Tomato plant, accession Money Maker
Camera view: vertical (180 deg); turntable rotation: 330 degrees
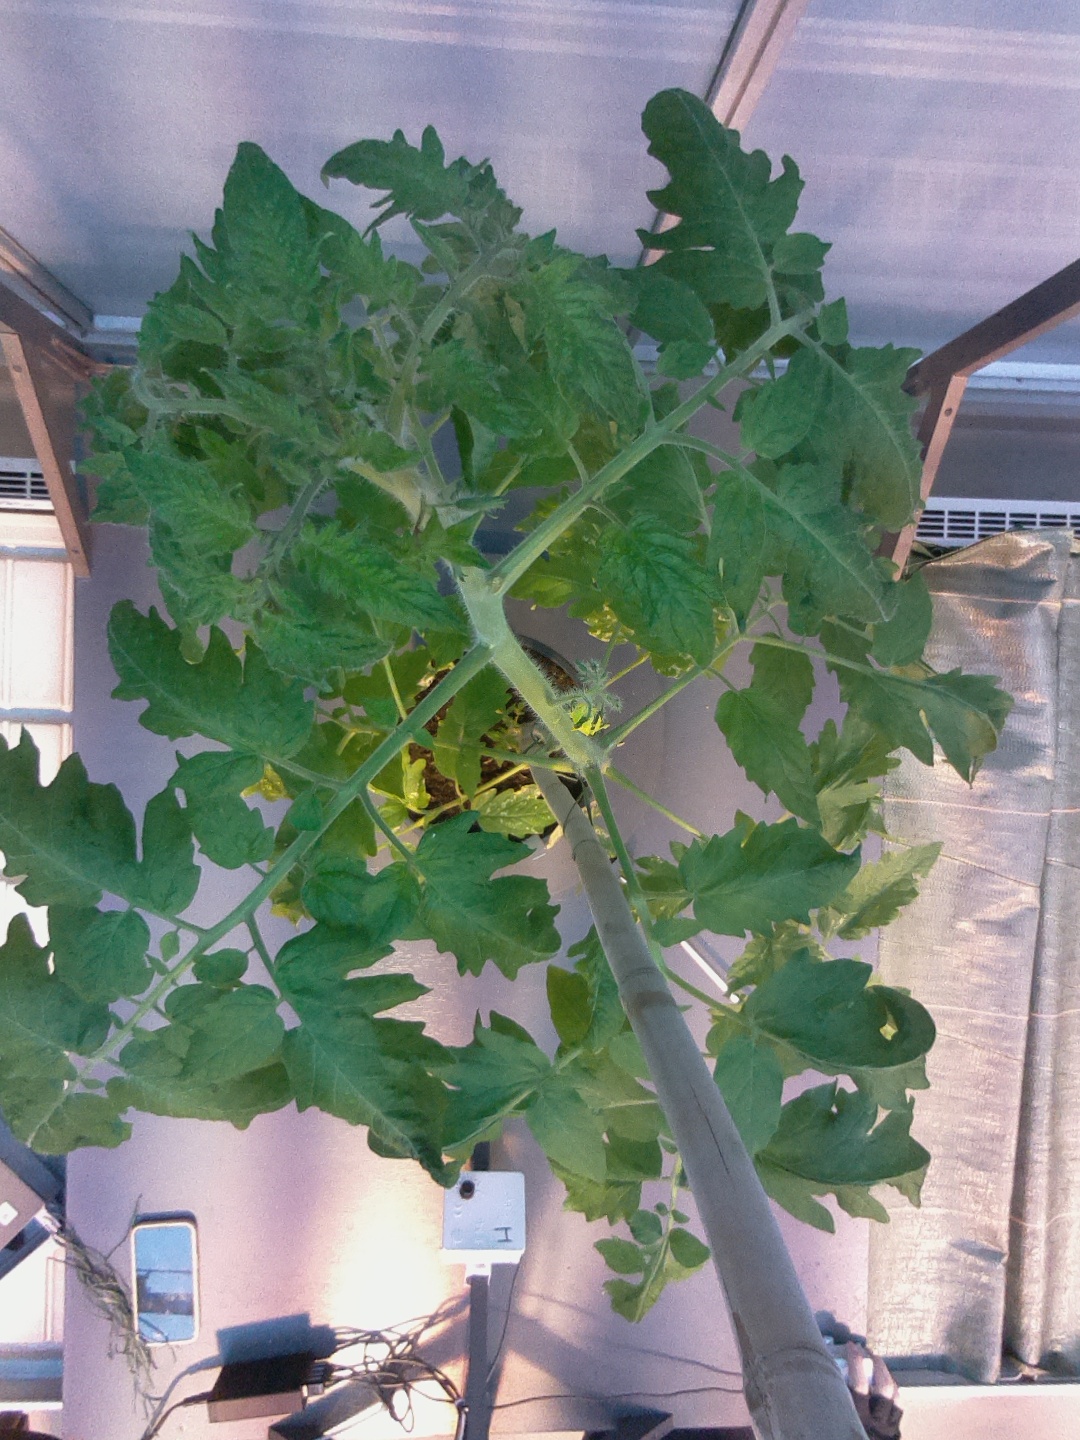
BBCH growth stage 60: First flowers open